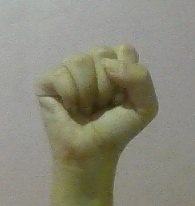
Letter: saad